The Master of Revenge

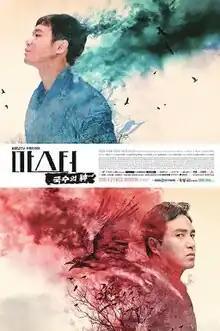
Promotional poster

The Master of Revenge is a 2016 South Korean television series starring Chun Jung-myung, Cho Jae-hyun, Jeong Yu-mi, Lee Sang-yeob and Gong Seung-yeon. It aired on KBS2 from April 27, 2016 to June 30, 2016 on Wednesdays and Thursdays at 21:55 for 20 episodes, replacing "Descendants of the Sun".